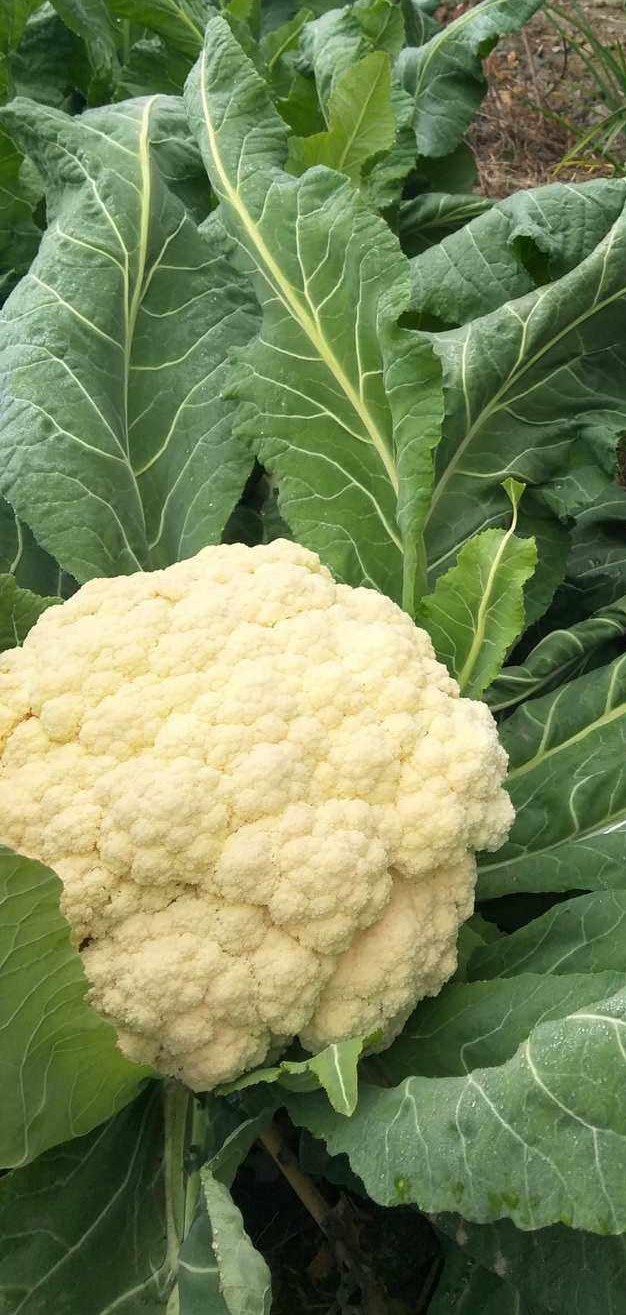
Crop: unknown
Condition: cauliflower